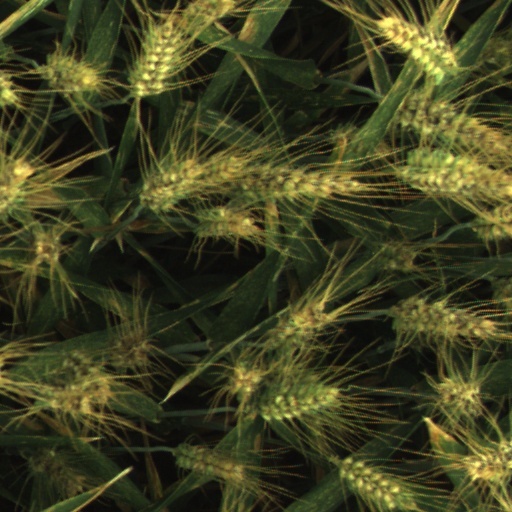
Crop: wheat